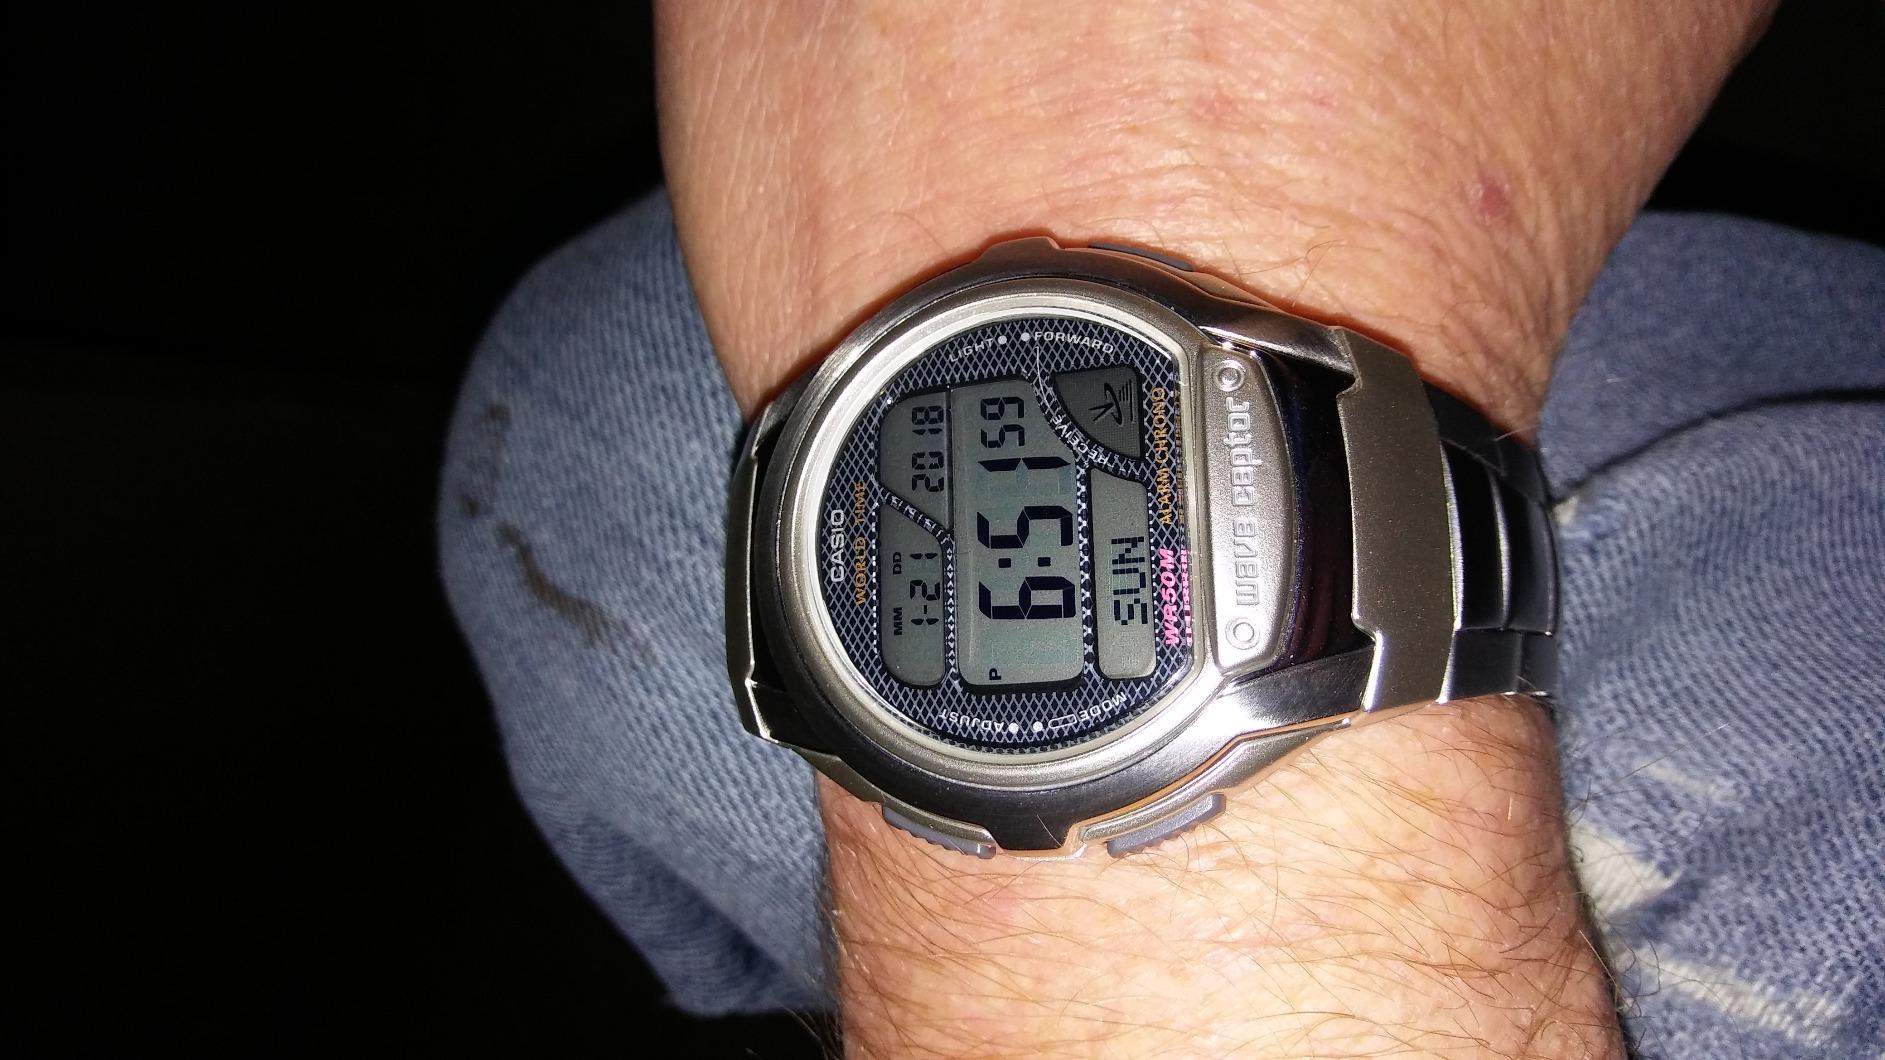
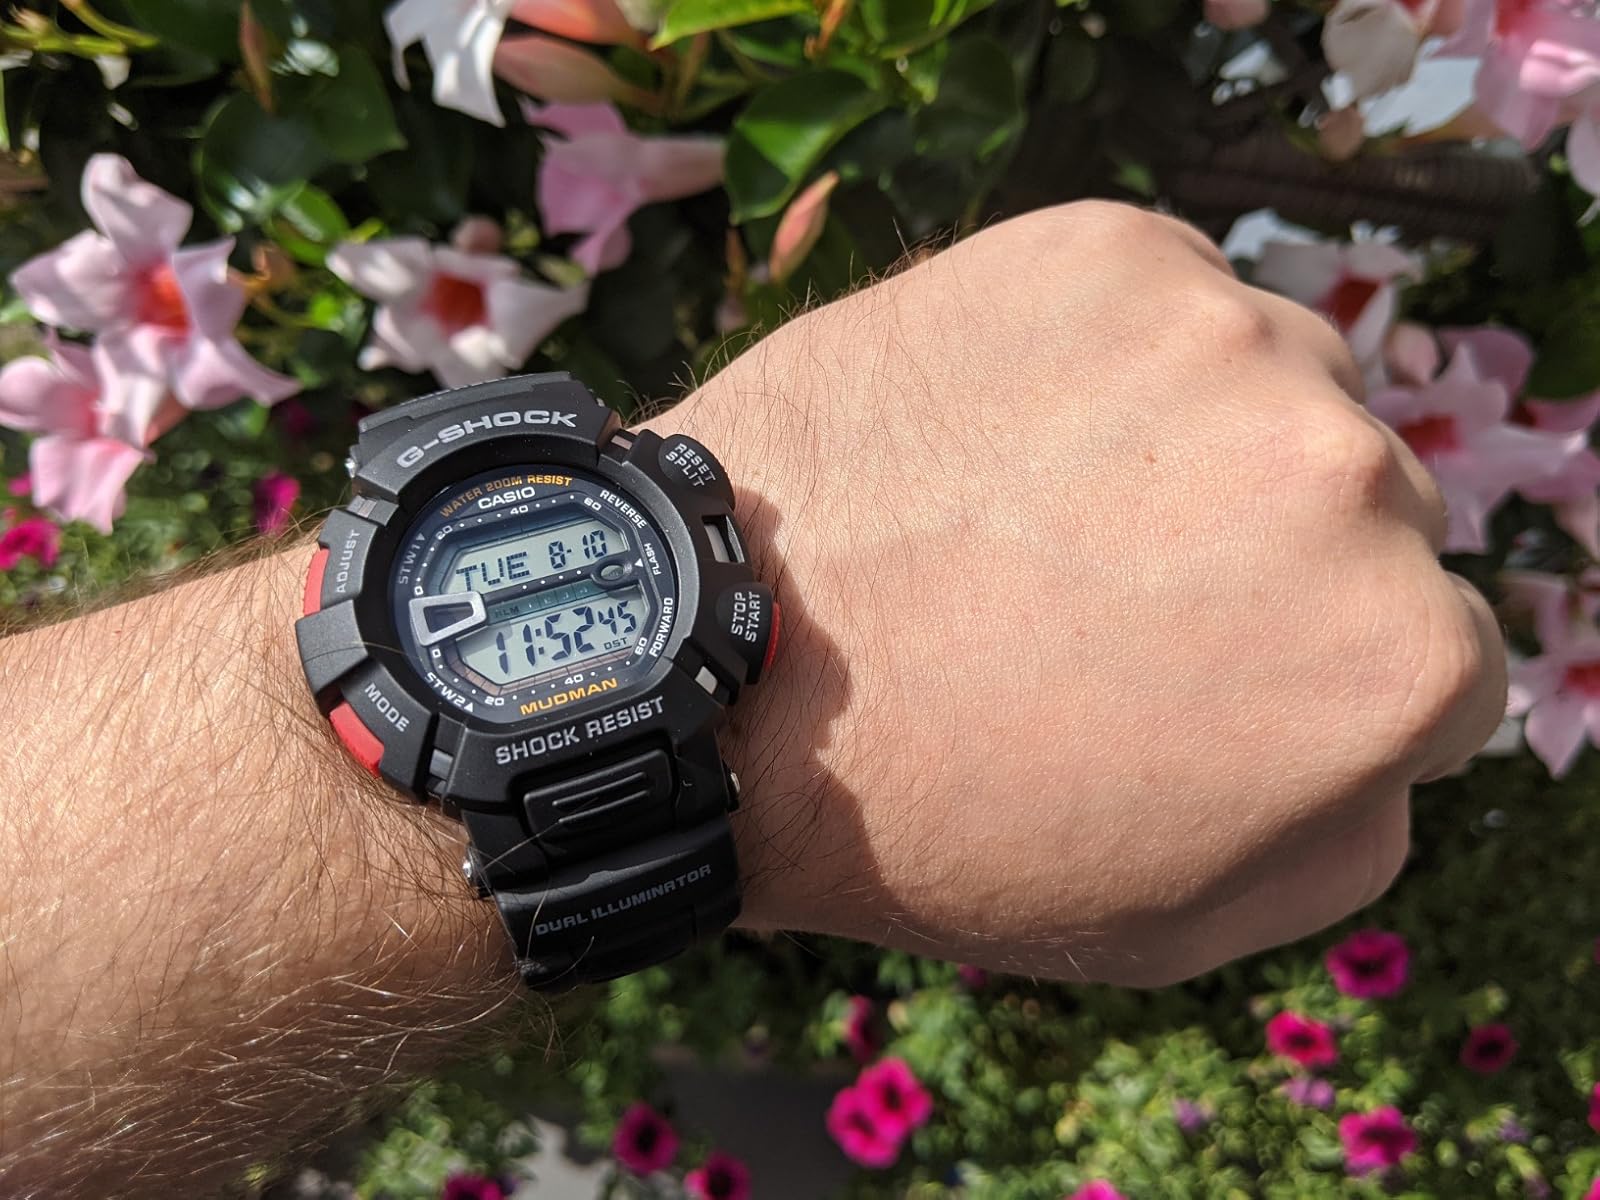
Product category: accessories_watch
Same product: no